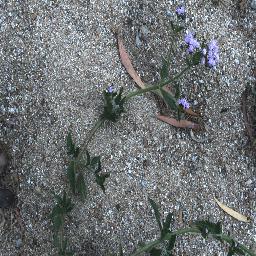
Label: siam_weed